Blackstock Road

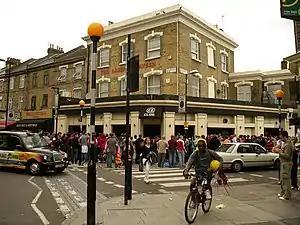
The Arsenal Tavern, Blackstock Road on a Match Day

Blackstock Road is a major road in North London, England, running from Seven Sisters Road south westerly to Highbury.